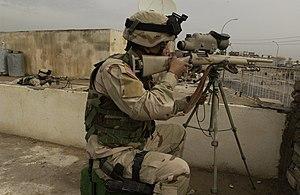
La 25ᵉ division d'infanterie des États-Unis est mise sur pied le 1ᵉʳ octobre 1941 à Schofield Barracks, territoire d’Hawaï, soit à la même date que la 24ᵉ Division d’Infanterie.